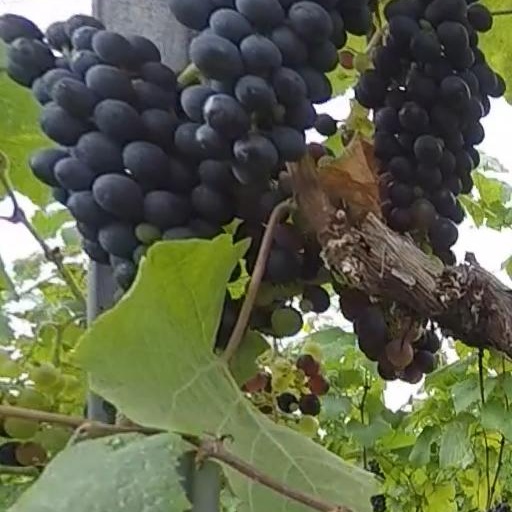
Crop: grape